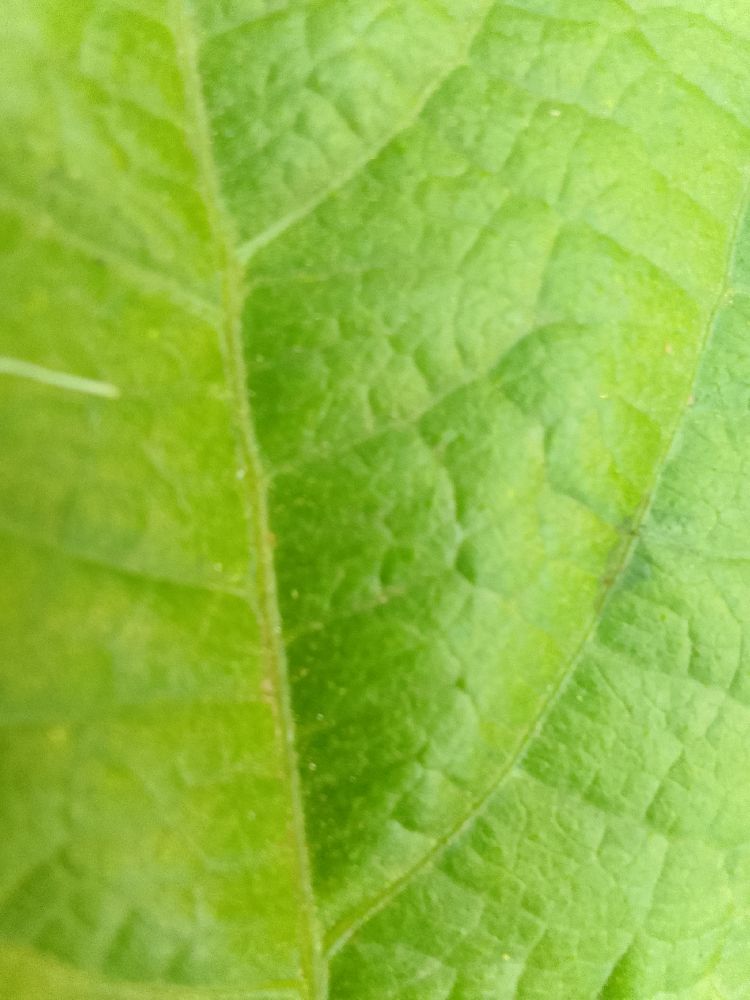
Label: healthy